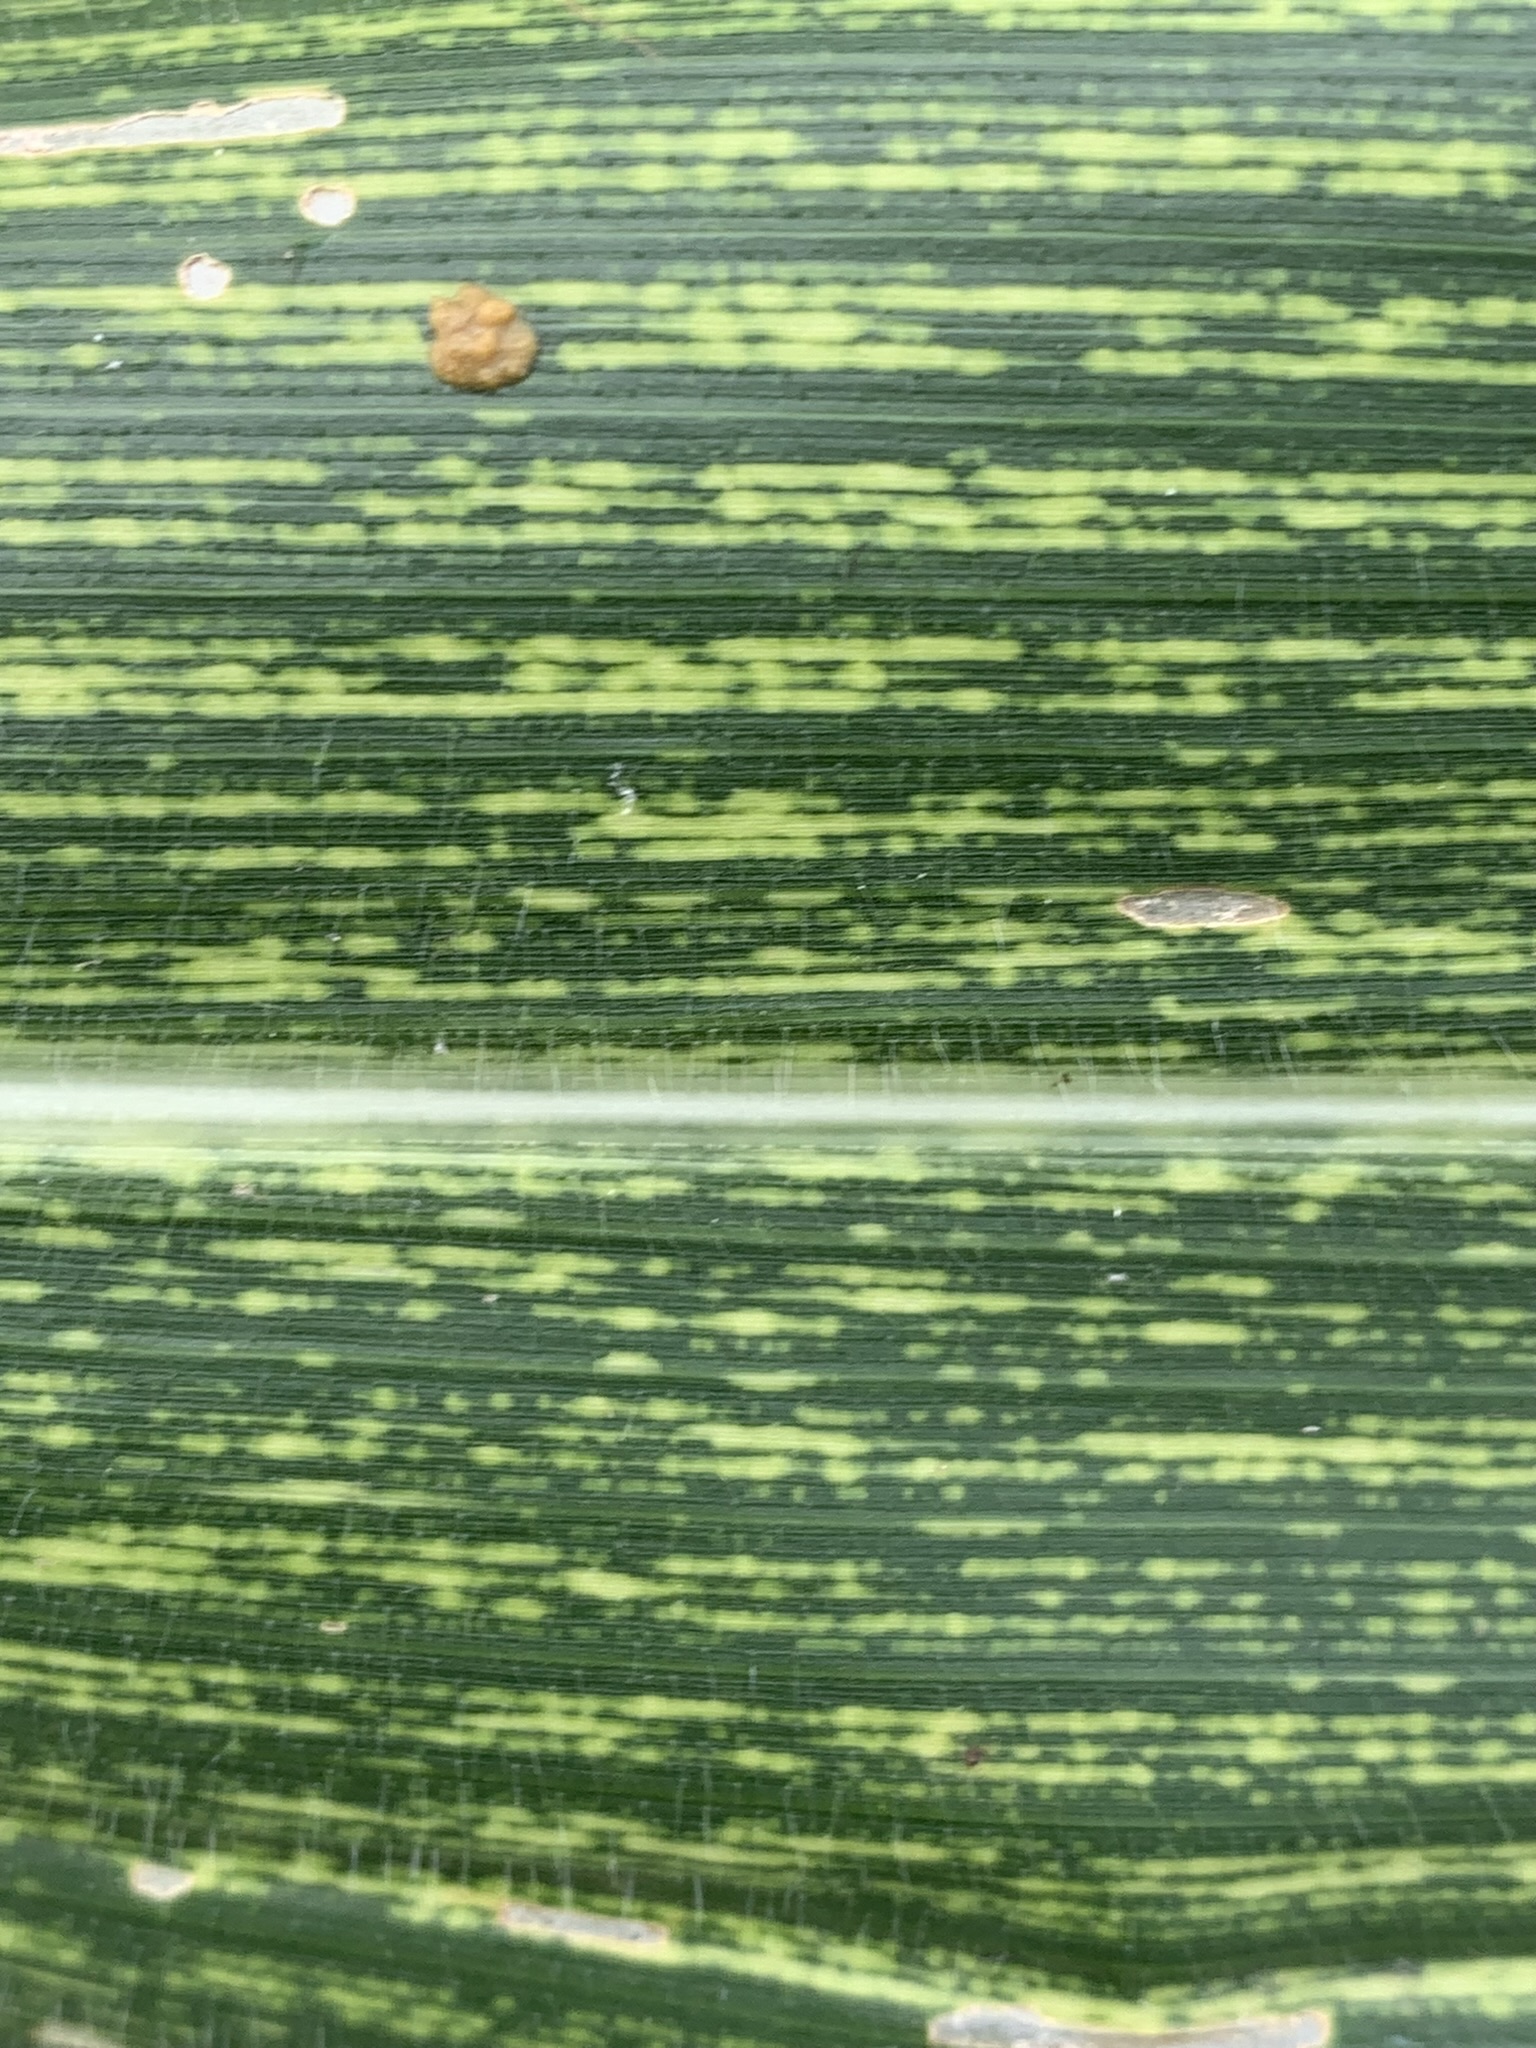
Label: MSV